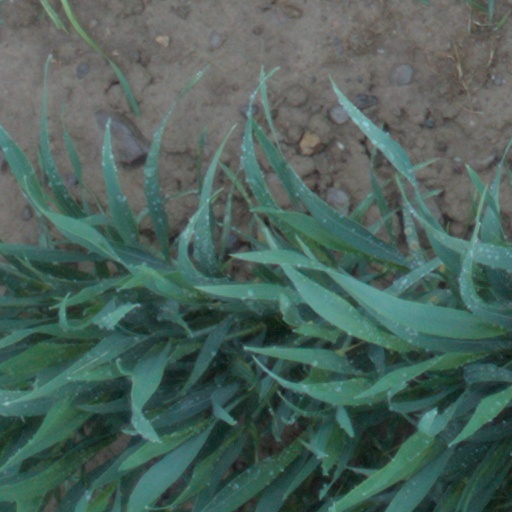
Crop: wheat